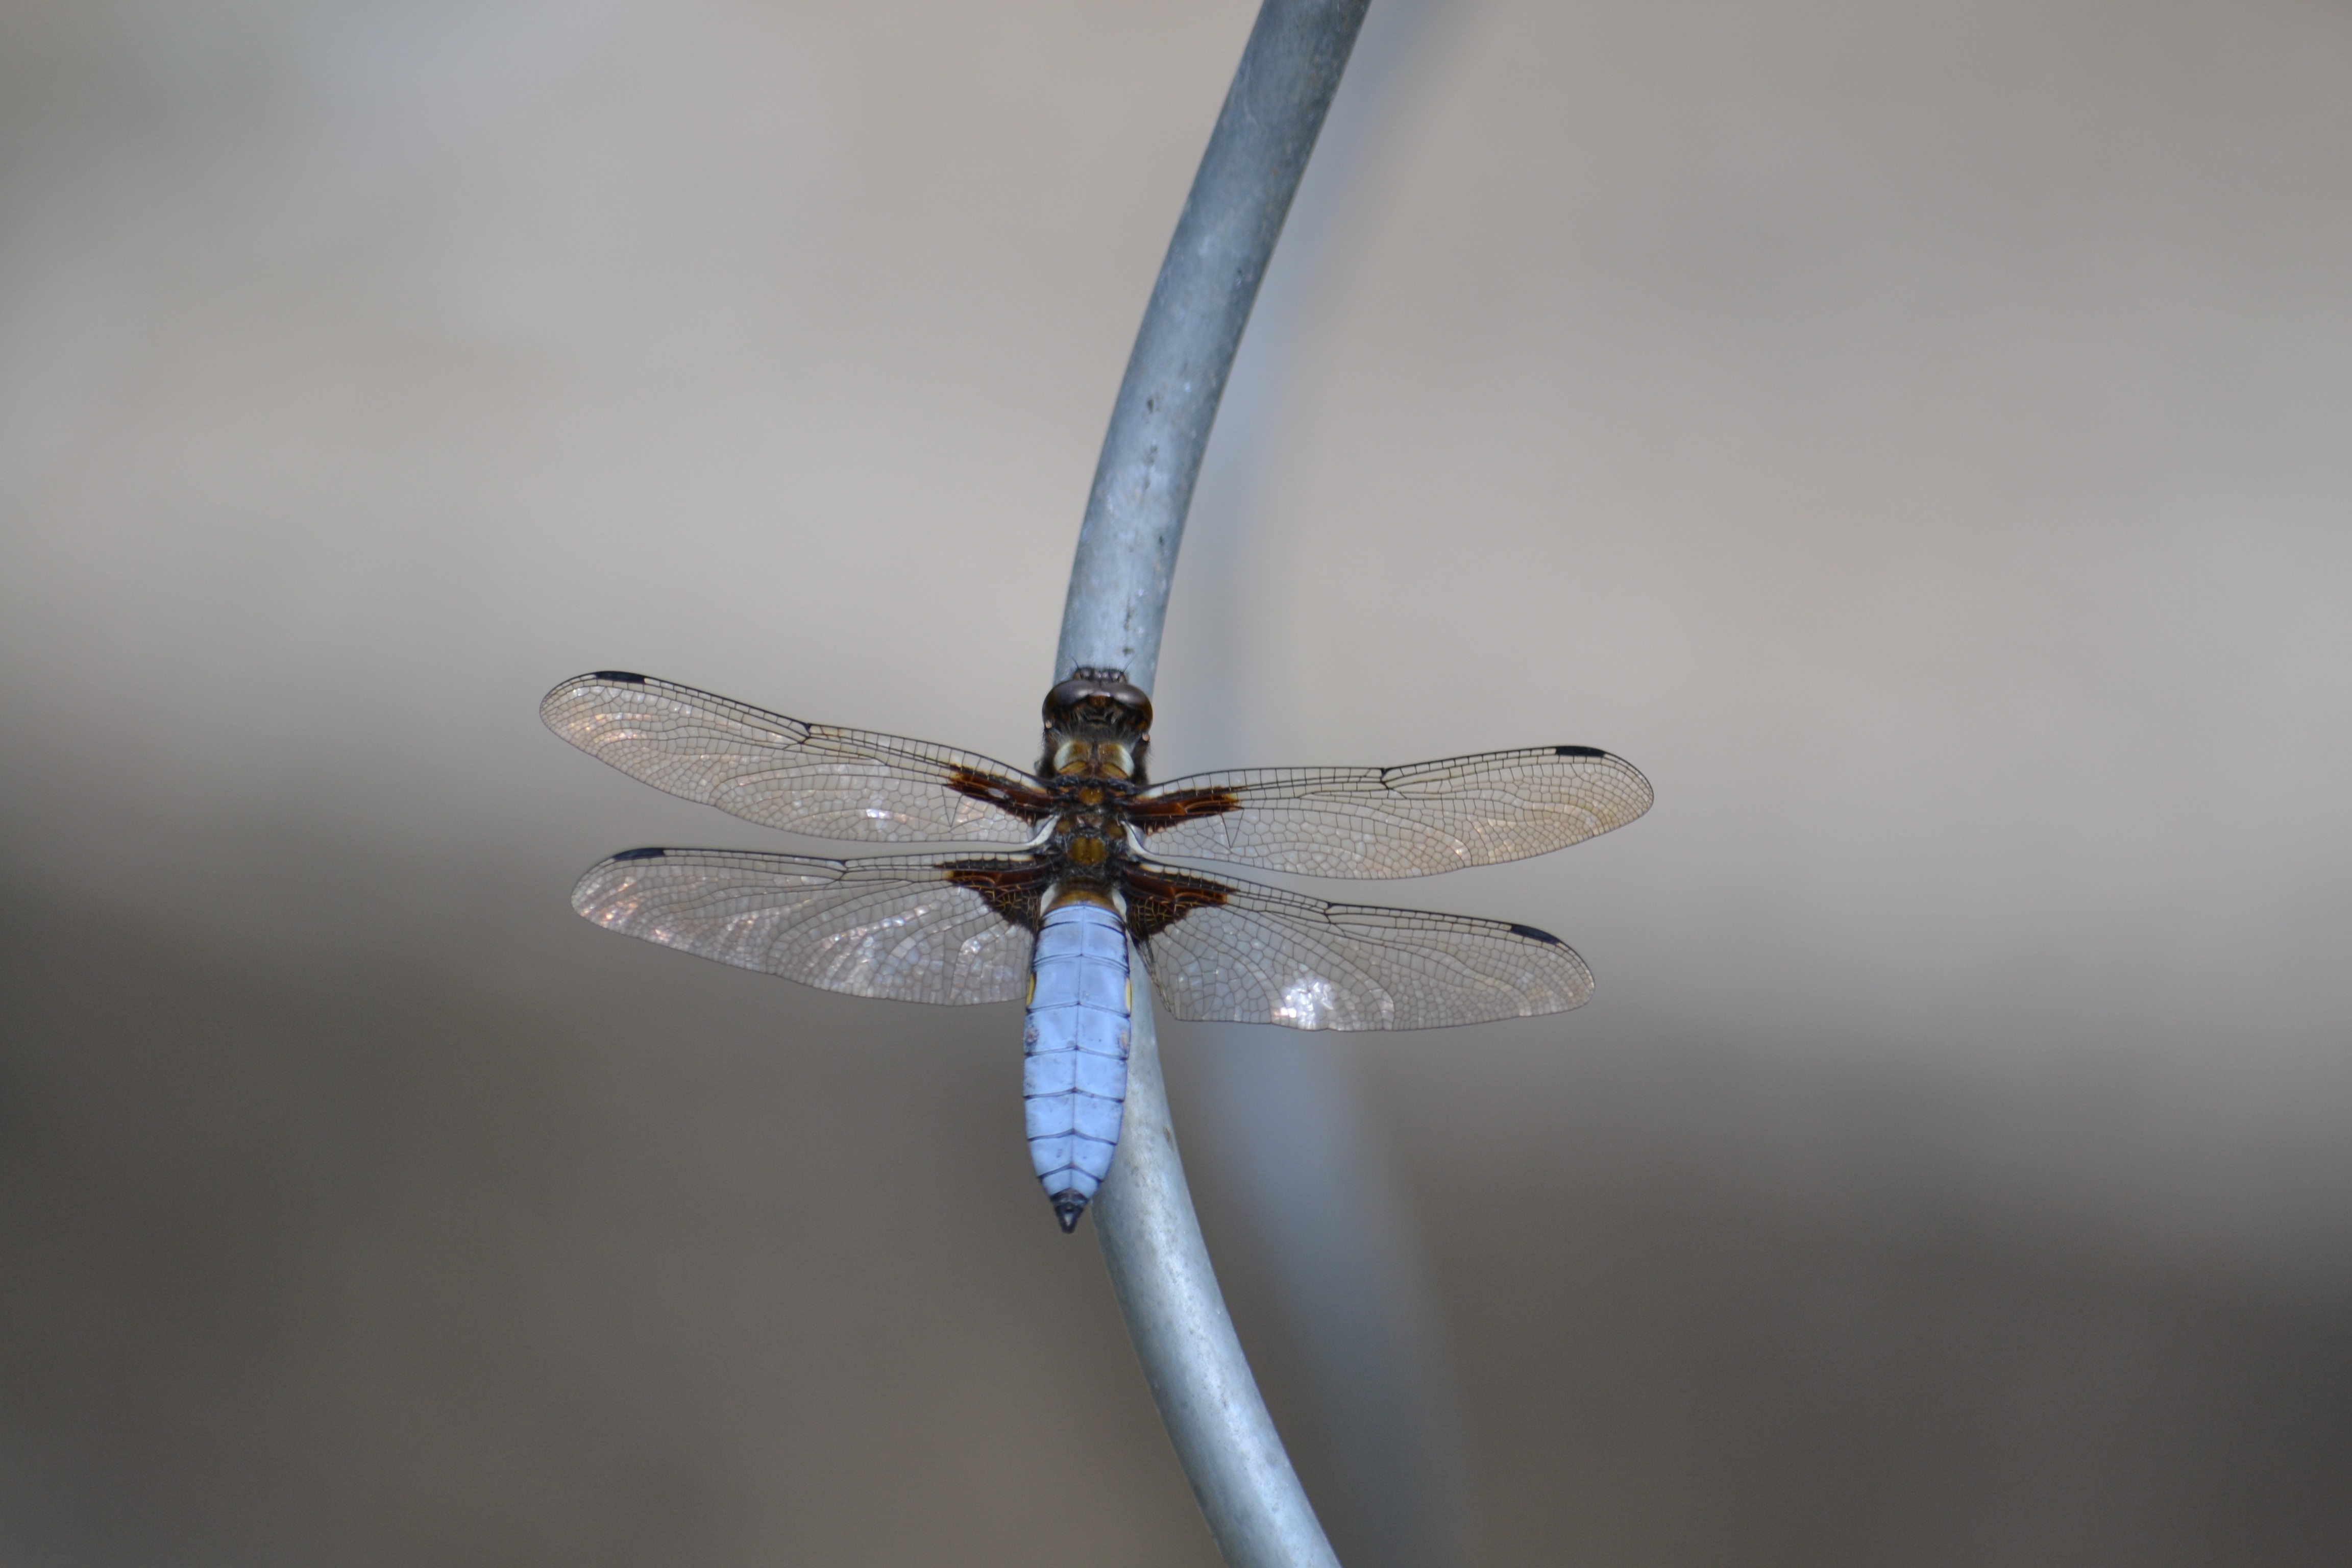
wing, insect, blue, close, fauna, invertebrate, close up, dragonfly, flight insect, macro photography, arthropod, dragonflies and damseflies, lycaenid